Tzachi Hanegbi

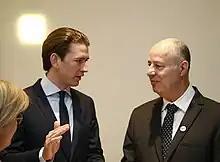
Hanegbi with Austrian Chancellor Sebastian Kurz, 2016

Hanegbi resigned from Kadima and returned to Likud when Kadima decided to leave the short-lived unity government in July 2012. Hanegbi explained that he believed Kadima's decision to quit the unity government was irresponsible, and motivated by short-term political goals. Following his decision, Hanegbi was re-elected on the Likud list in the January 2013 elections. In June 2014 he was appointed Deputy Minister of Foreign Affairs.